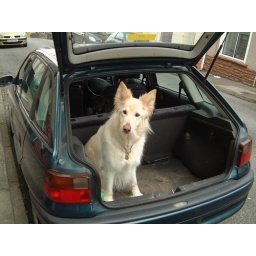
Eiger sitting in my car waiting to be taken home.